DKZ

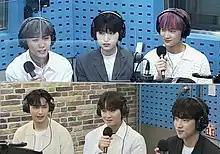
DKZ in April 2022.

Originally slated for a February 2019 debut, Dongkiz released their debut single album "Dongkiz on the Block" on April 24. They intended to promote a different song, but ultimately decided on "Nom" to serve as the lead single. On July 22, the group released their second single album "BlockBuster". The title track samples the theme song of the 1984 film "Ghostbusters". Dedicated to their fans, they released the dance-pop track "Dreaming You" as a digital single on September 11. After sustaining a leg injury in midst of practice, in addition to ongoing trauma from a back injury endured prior to his debut, Kyoungyoon paused his activities to recuperate and the group continued promoting as four. Dongkiz released their first mini-album "Dongky Town" and accompanying disco-EDM single "Fever" on November 6. They went on to win the "Focus Award (Music)" at the 2019 Asia Artist Awards held at Mỹ Đình National Stadium in Hanoi, Vietnam. The group was also invited to perform by the Korean Cultural Center in Turkey on December that year.